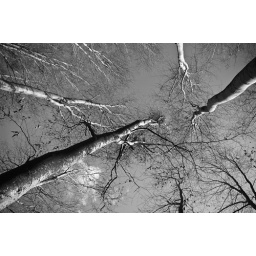
A black &amp;amp; white shot of trees in a wood near Stackpole in Pembrokeshire, West Wales